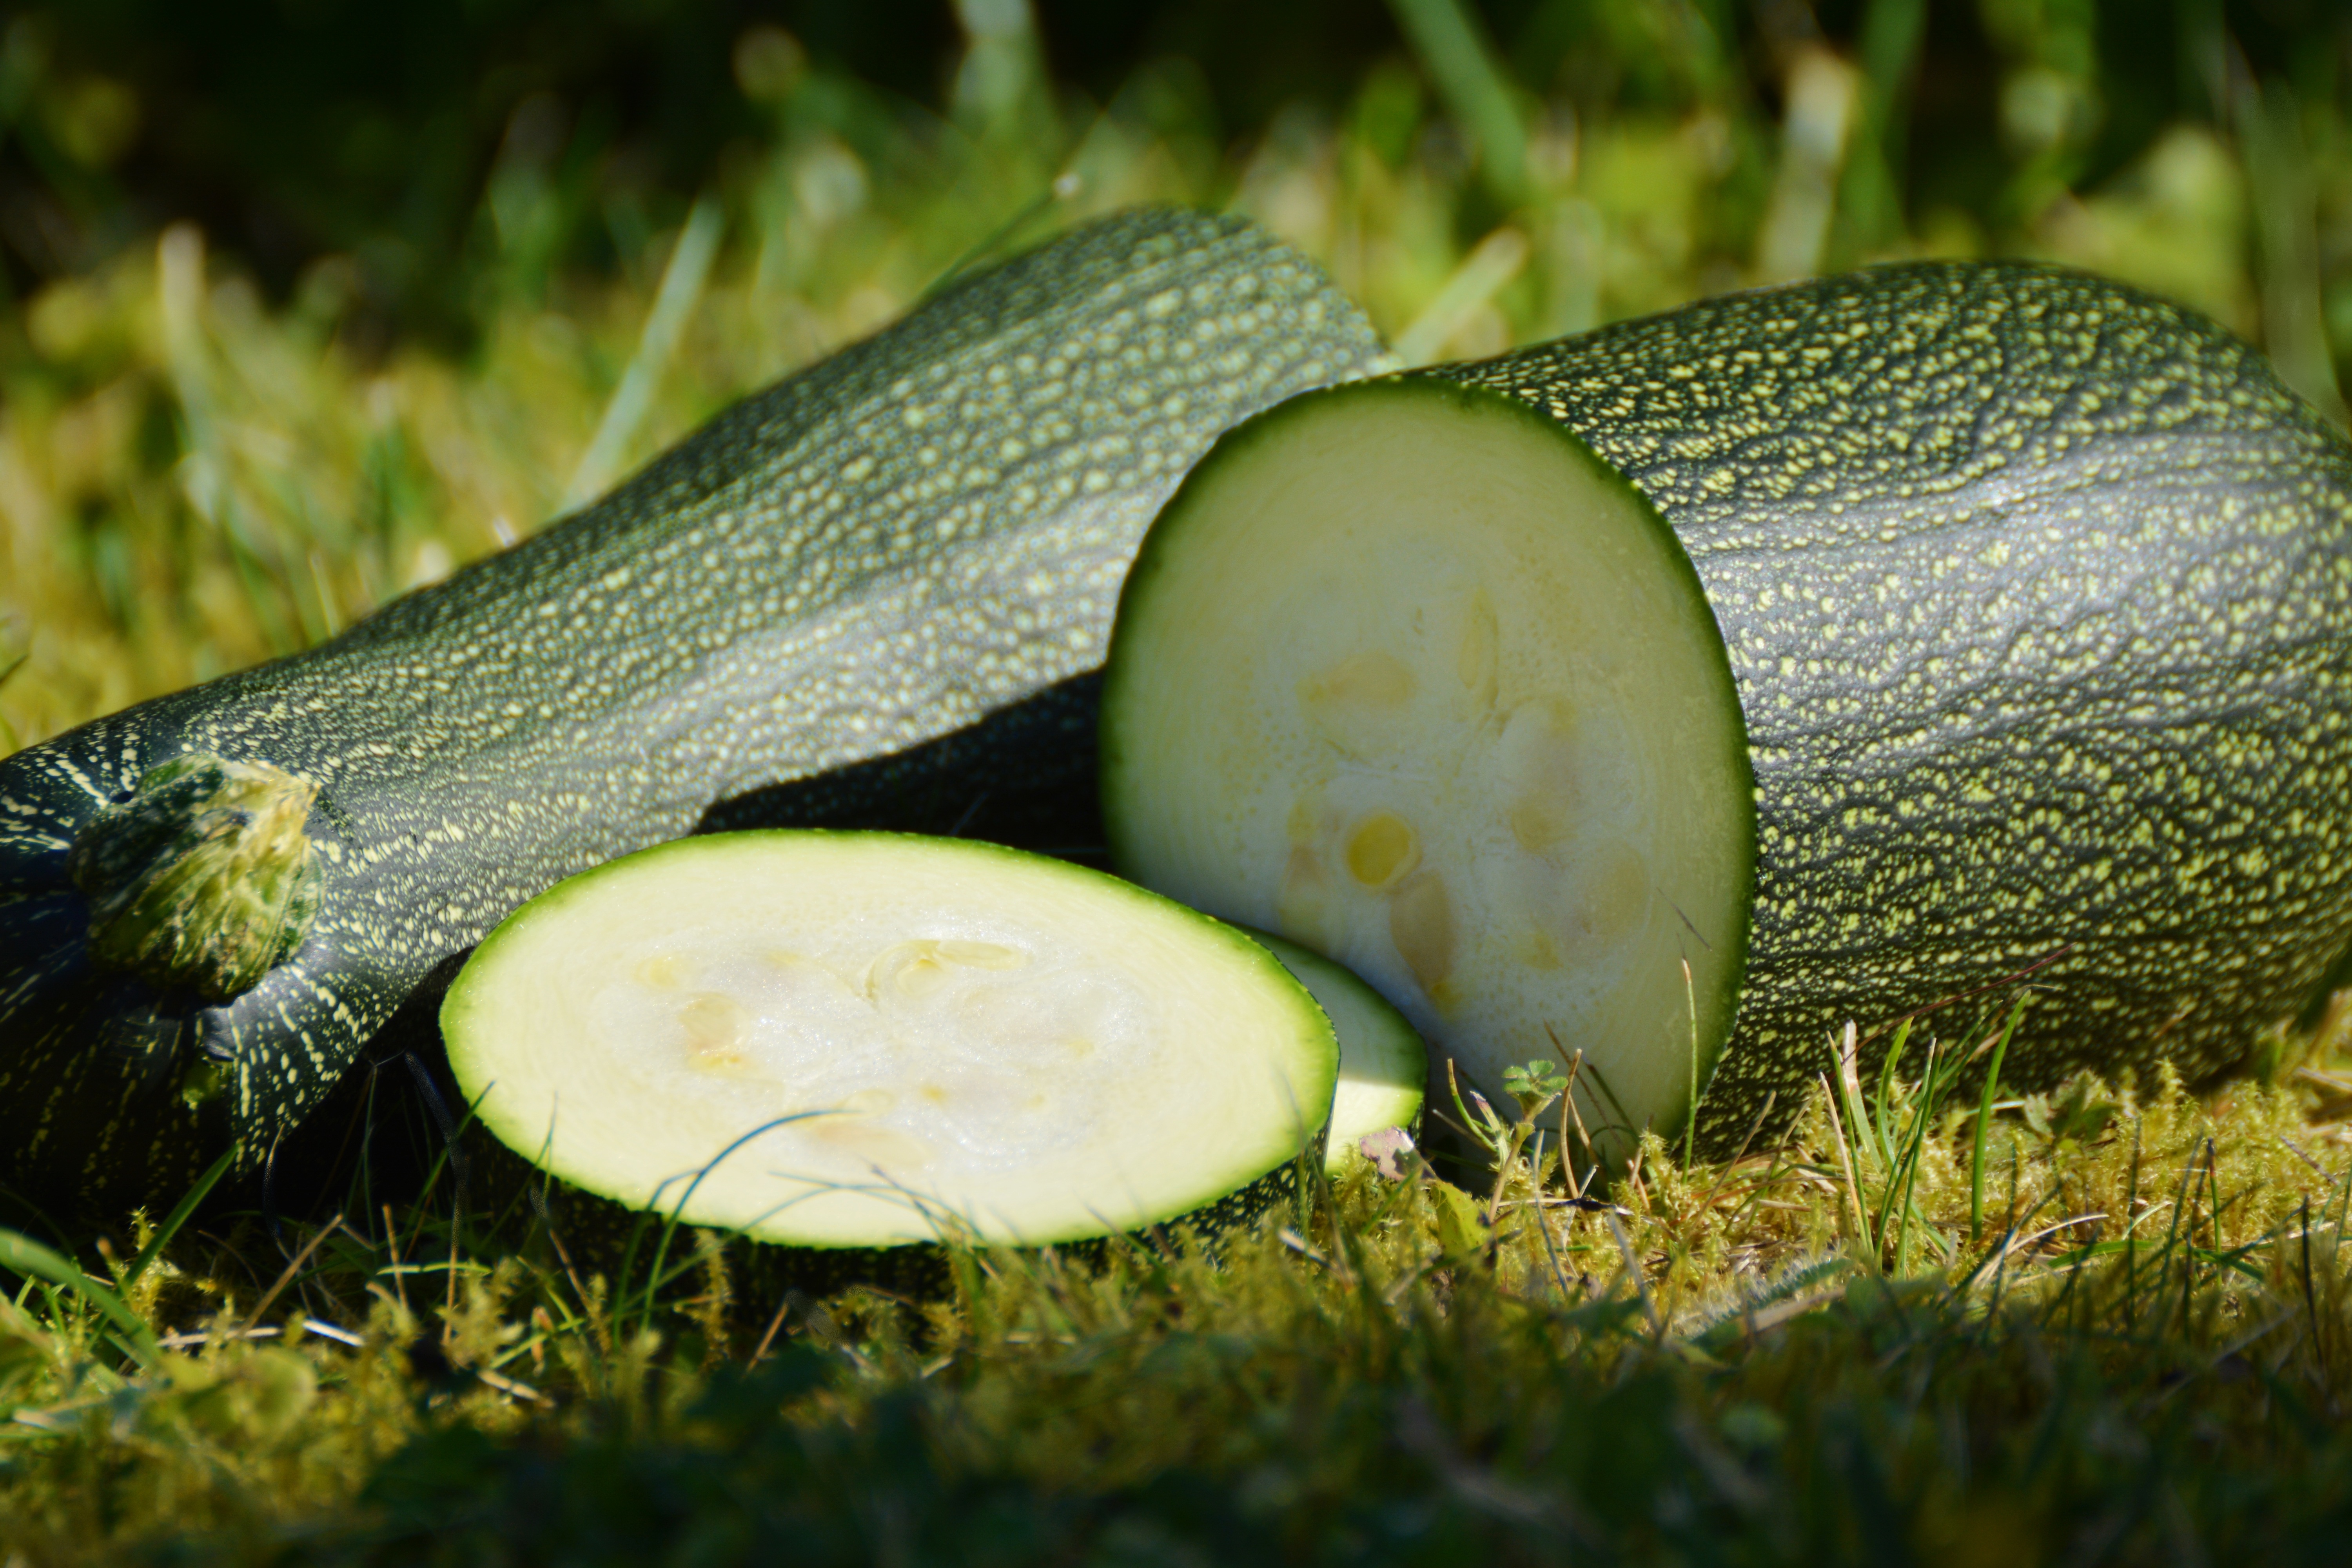
nature, grass, plant, lawn, fruit, leaf, flower, food, green, harvest, produce, vegetable, pumpkin, botany, garden, flora, gourd, close up, vegetables, vegetarian, choose, zucchini, sliced, cucurbita, macro photography, bio, flowering plant, garden pumpkin, grass family, land plant, cucumber gourd and melon family